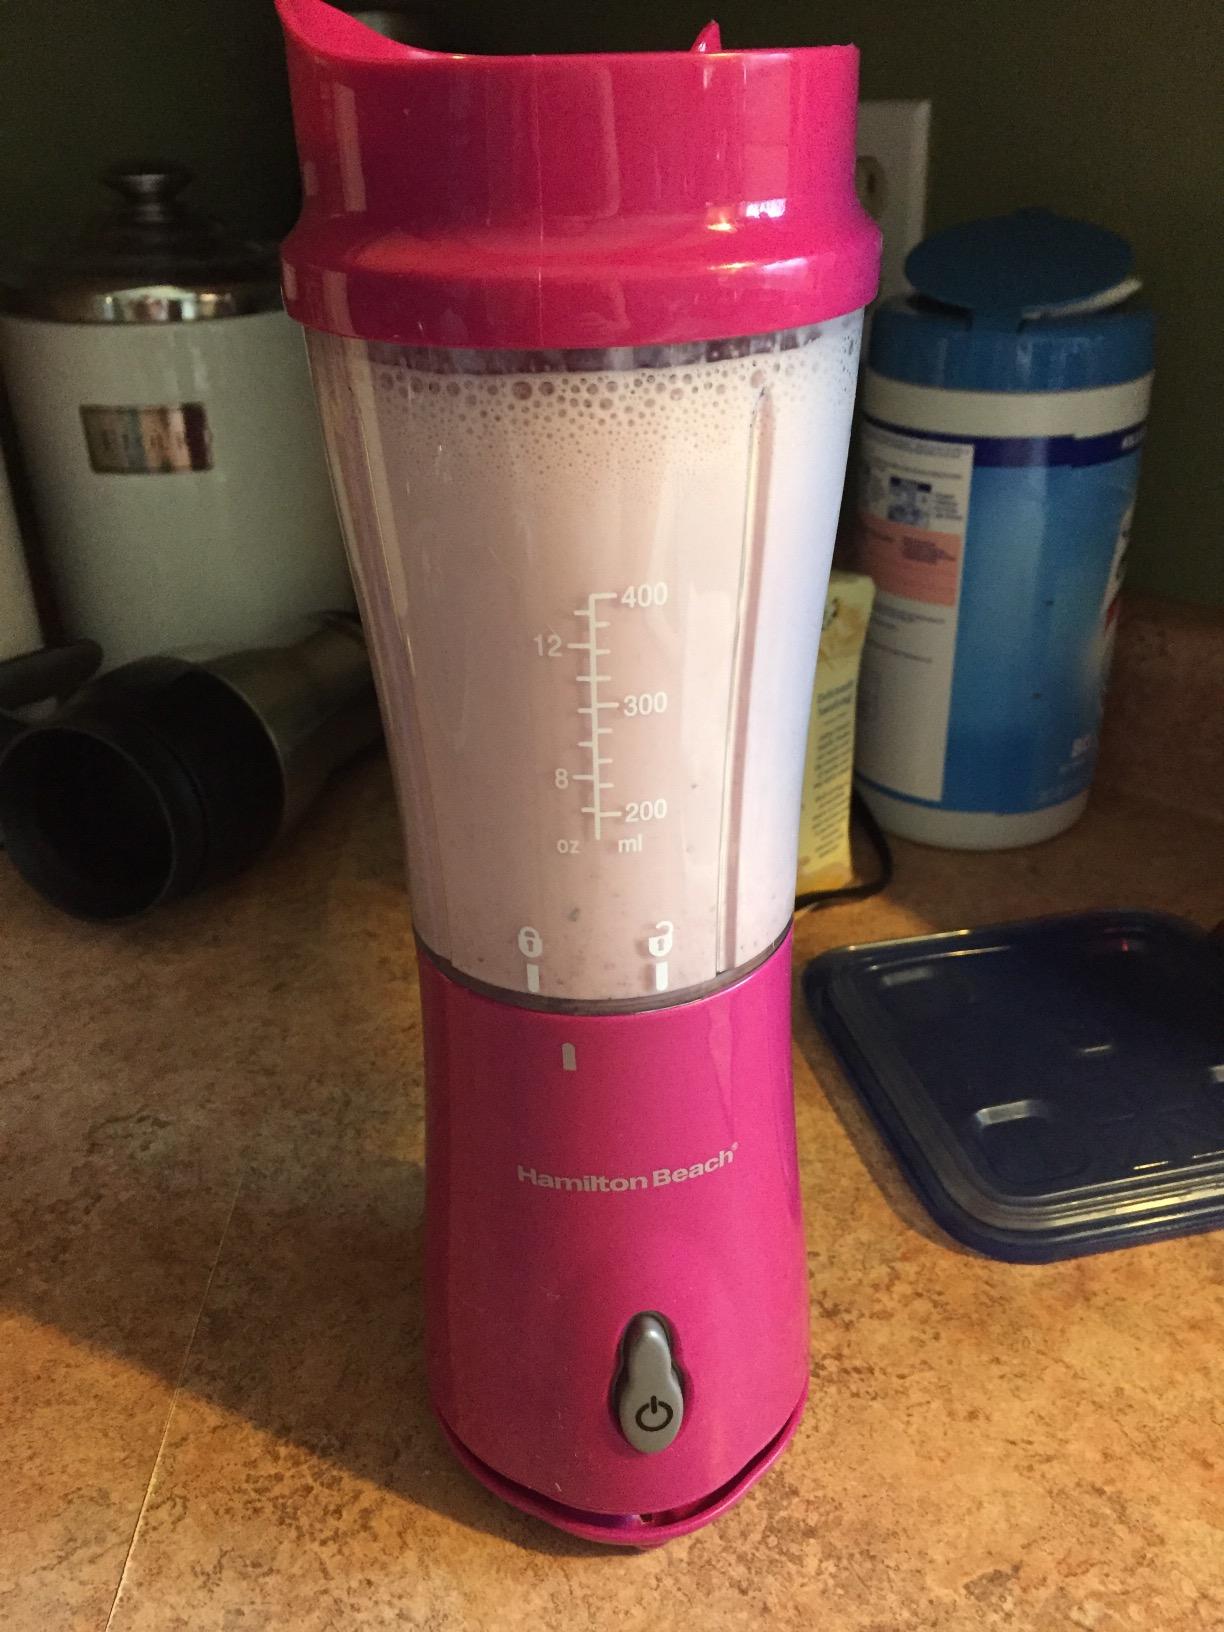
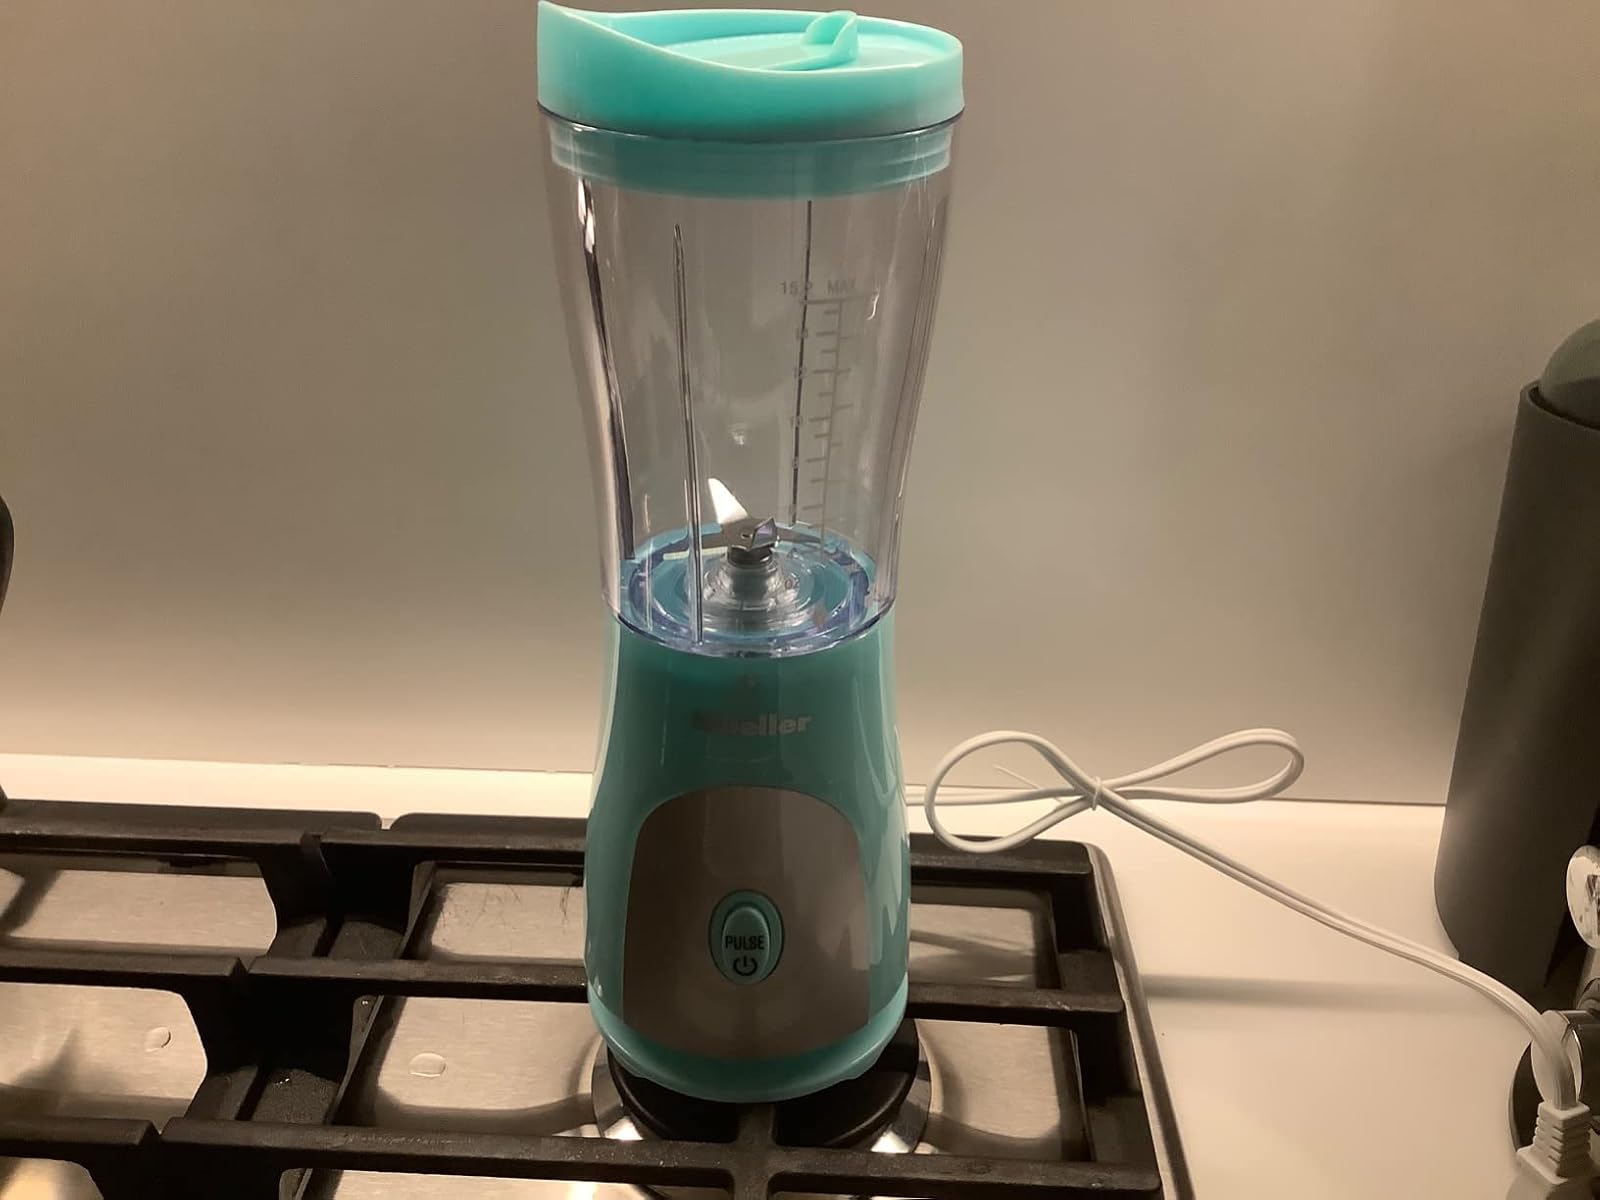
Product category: items_blender
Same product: no